Embassy of the United Kingdom, Kabul

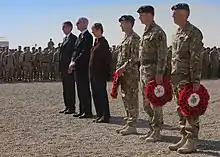
Catherine Royle (third left), chargé d'affaires of the embassy, at a Remembrance Day service at Camp Bastion in 2011

A British embassy in Kabul was re-established following the 2001 United States invasion of Afghanistan. The British government began negotiations to purchase the former legation compound but failed to reach an agreement with Pakistan. The Pakistani embassy was reopened in the former minister's residence of the legation compound in 2012. The British government secured a new site in the city's Wazir Akbar Khan District, which became a secure zone with offices for many Afghan and foreign institutions. The British embassy is located close to the edge of the secure zone. Newly arrived embassy staff were surprised to find that the pre-1989 ambassadorial china, crystal and silver were safe, having been kept secure by two former embassy caretakers.